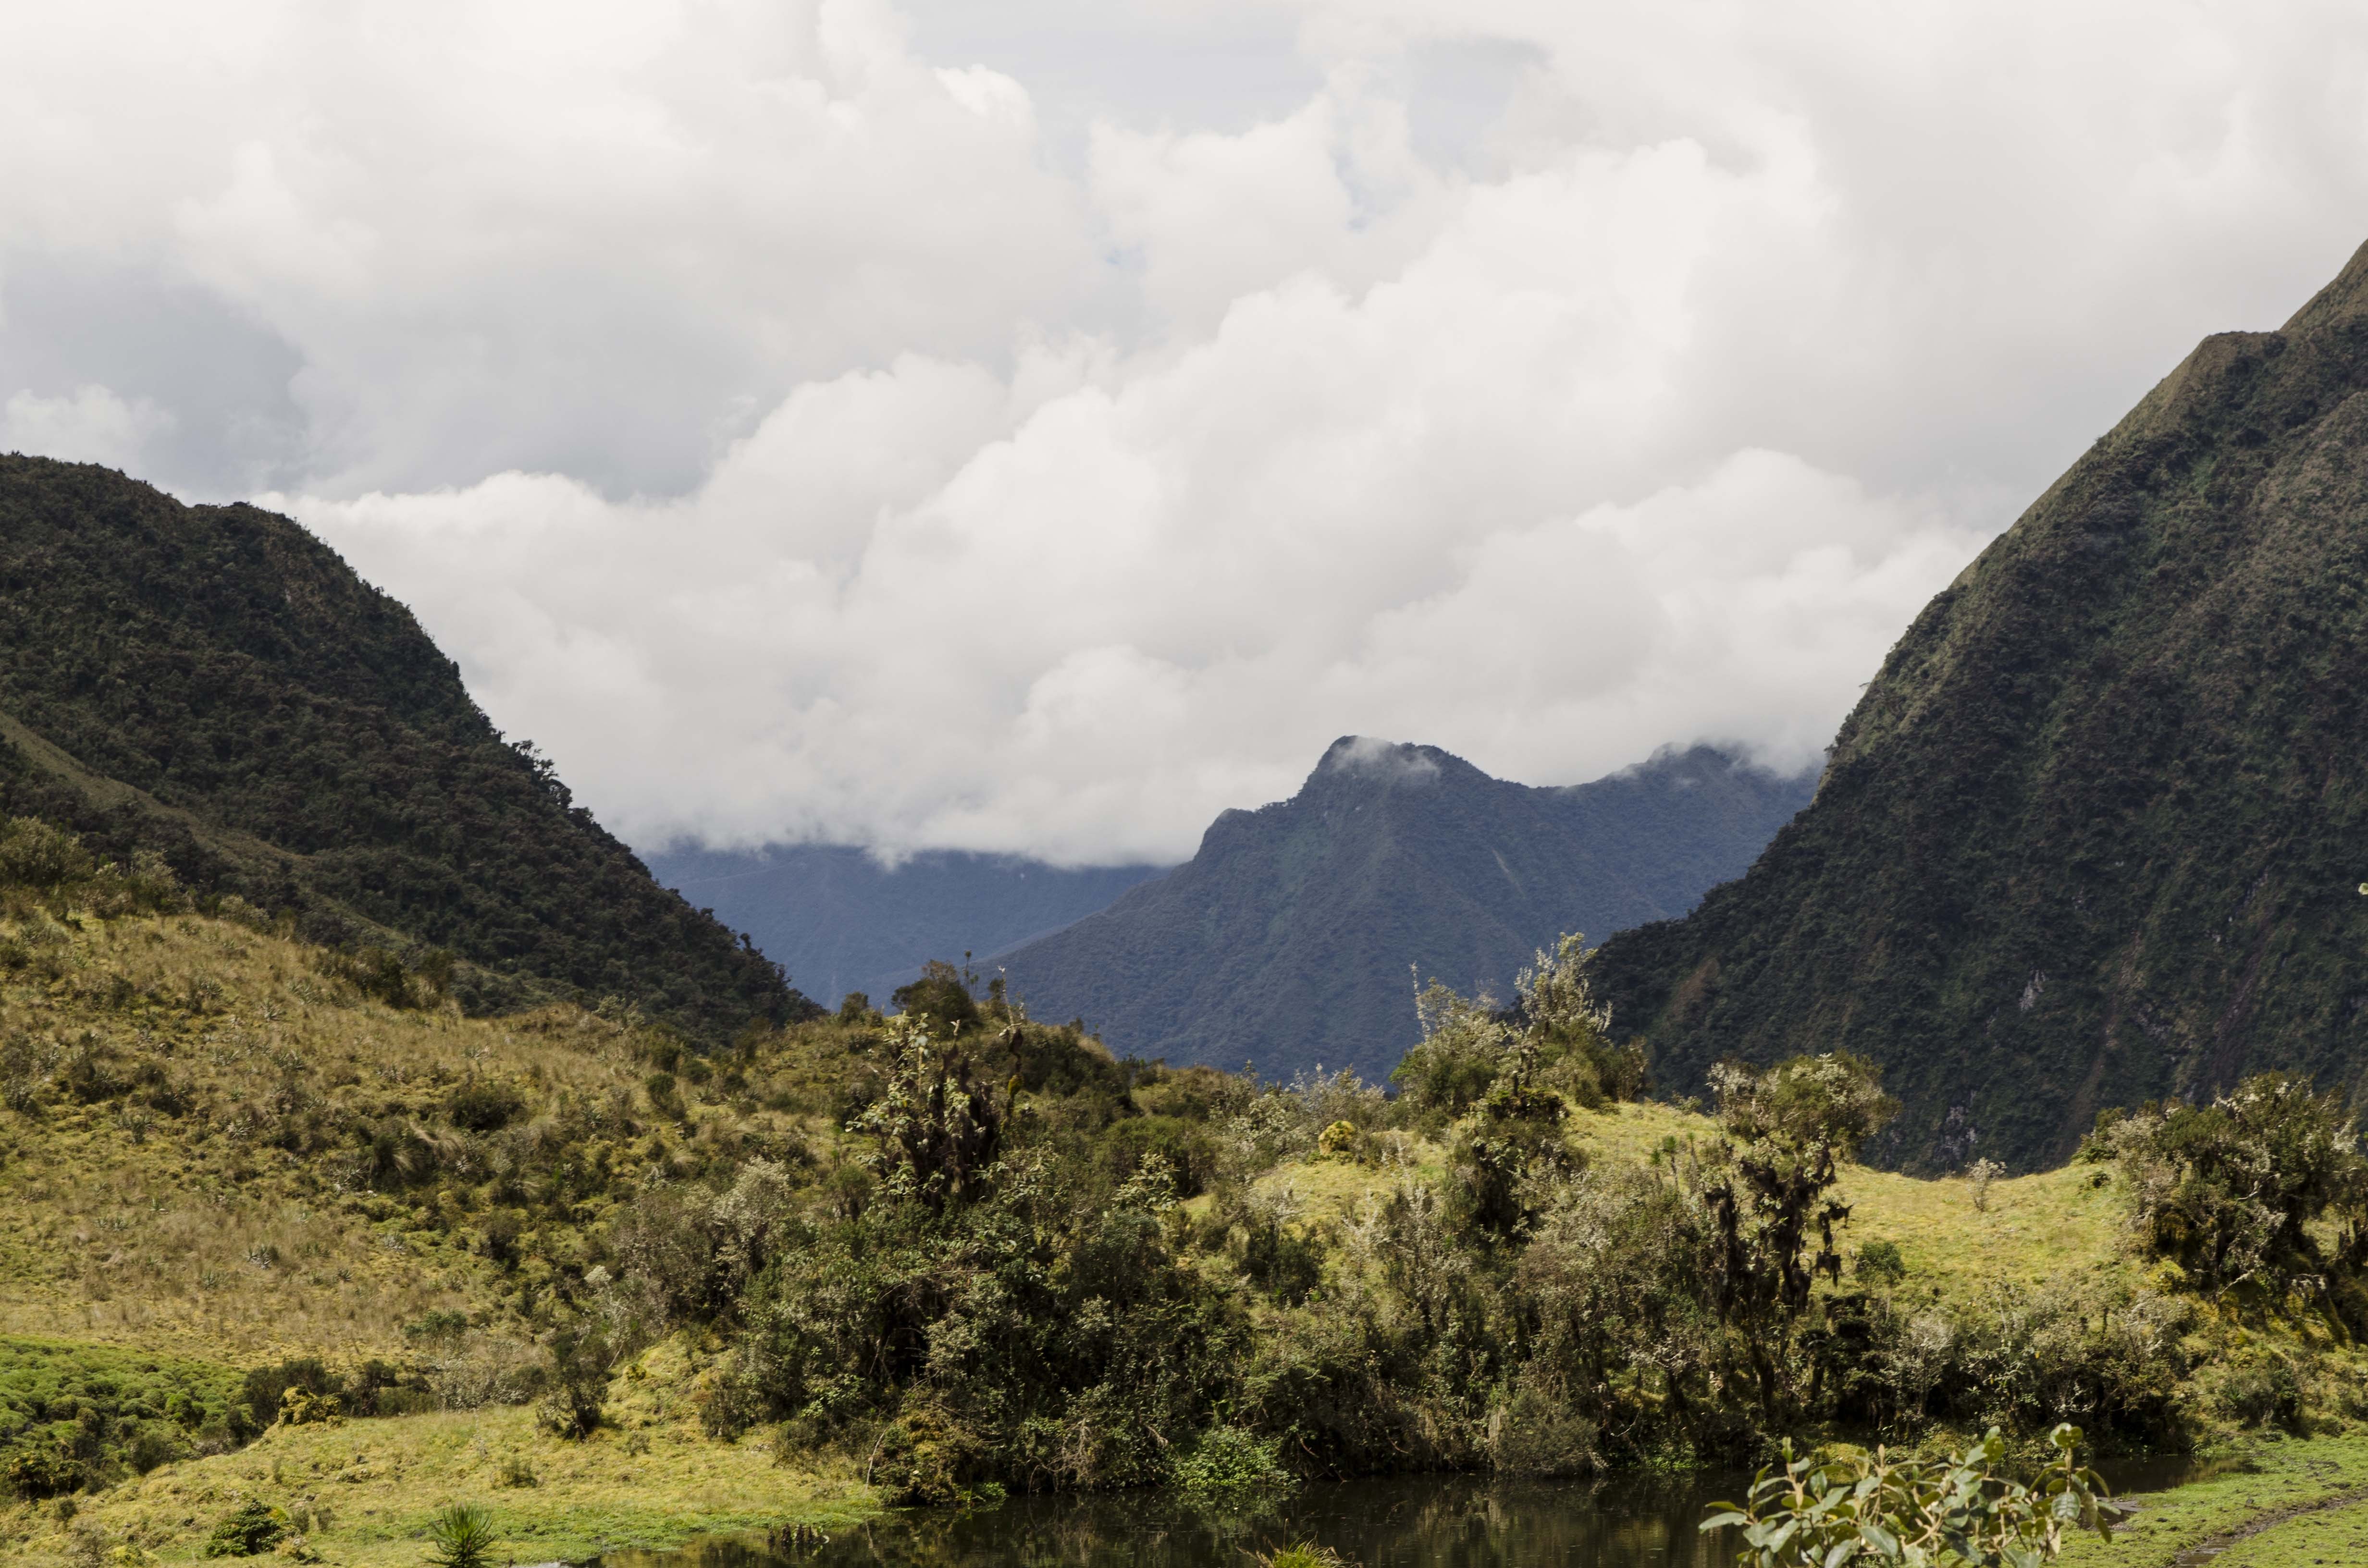
landscape, nature, wilderness, walking, mountain, meadow, hill, adventure, valley, mountain range, highland, ridge, plateau, fell, loch, ecosystem, landform, montane forest, peruvian biodiversity, peruvian amazon biodiversity, geographical feature, mountainous landforms